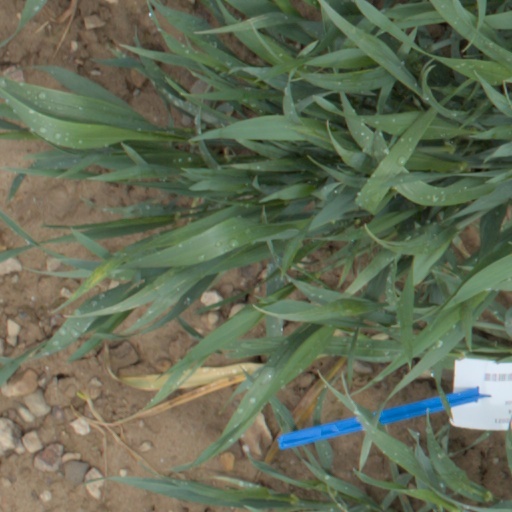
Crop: wheat